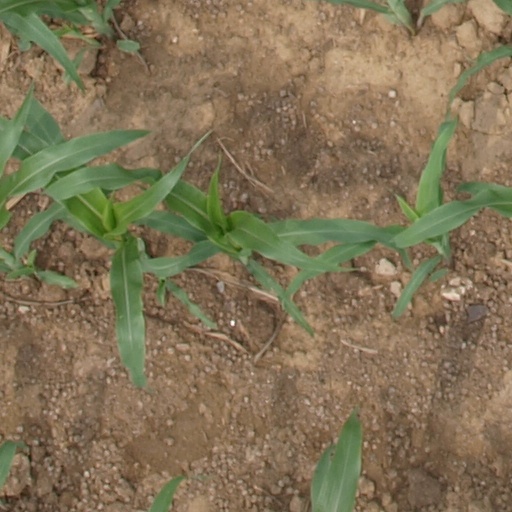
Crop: maize; corn